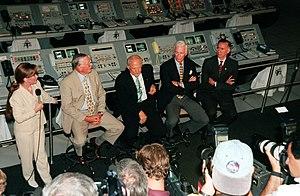
Buzz Aldrin, né Edwin Eugene Aldrin Jr., le 20 janvier 1930 à Glen Ridge dans le New Jersey aux États-Unis, est un militaire, pilote d'essai, astronaute et ingénieur américain. Il effectue trois sorties dans l'espace en tant que pilote de la mission Gemini 12 de 1966 et, en tant que pilote du module lunaire Apollo de la mission Apollo 11 de 1969, il est, avec le commandant de la mission Neil Armstrong, l'un des deux premiers humains à marcher sur la Lune.